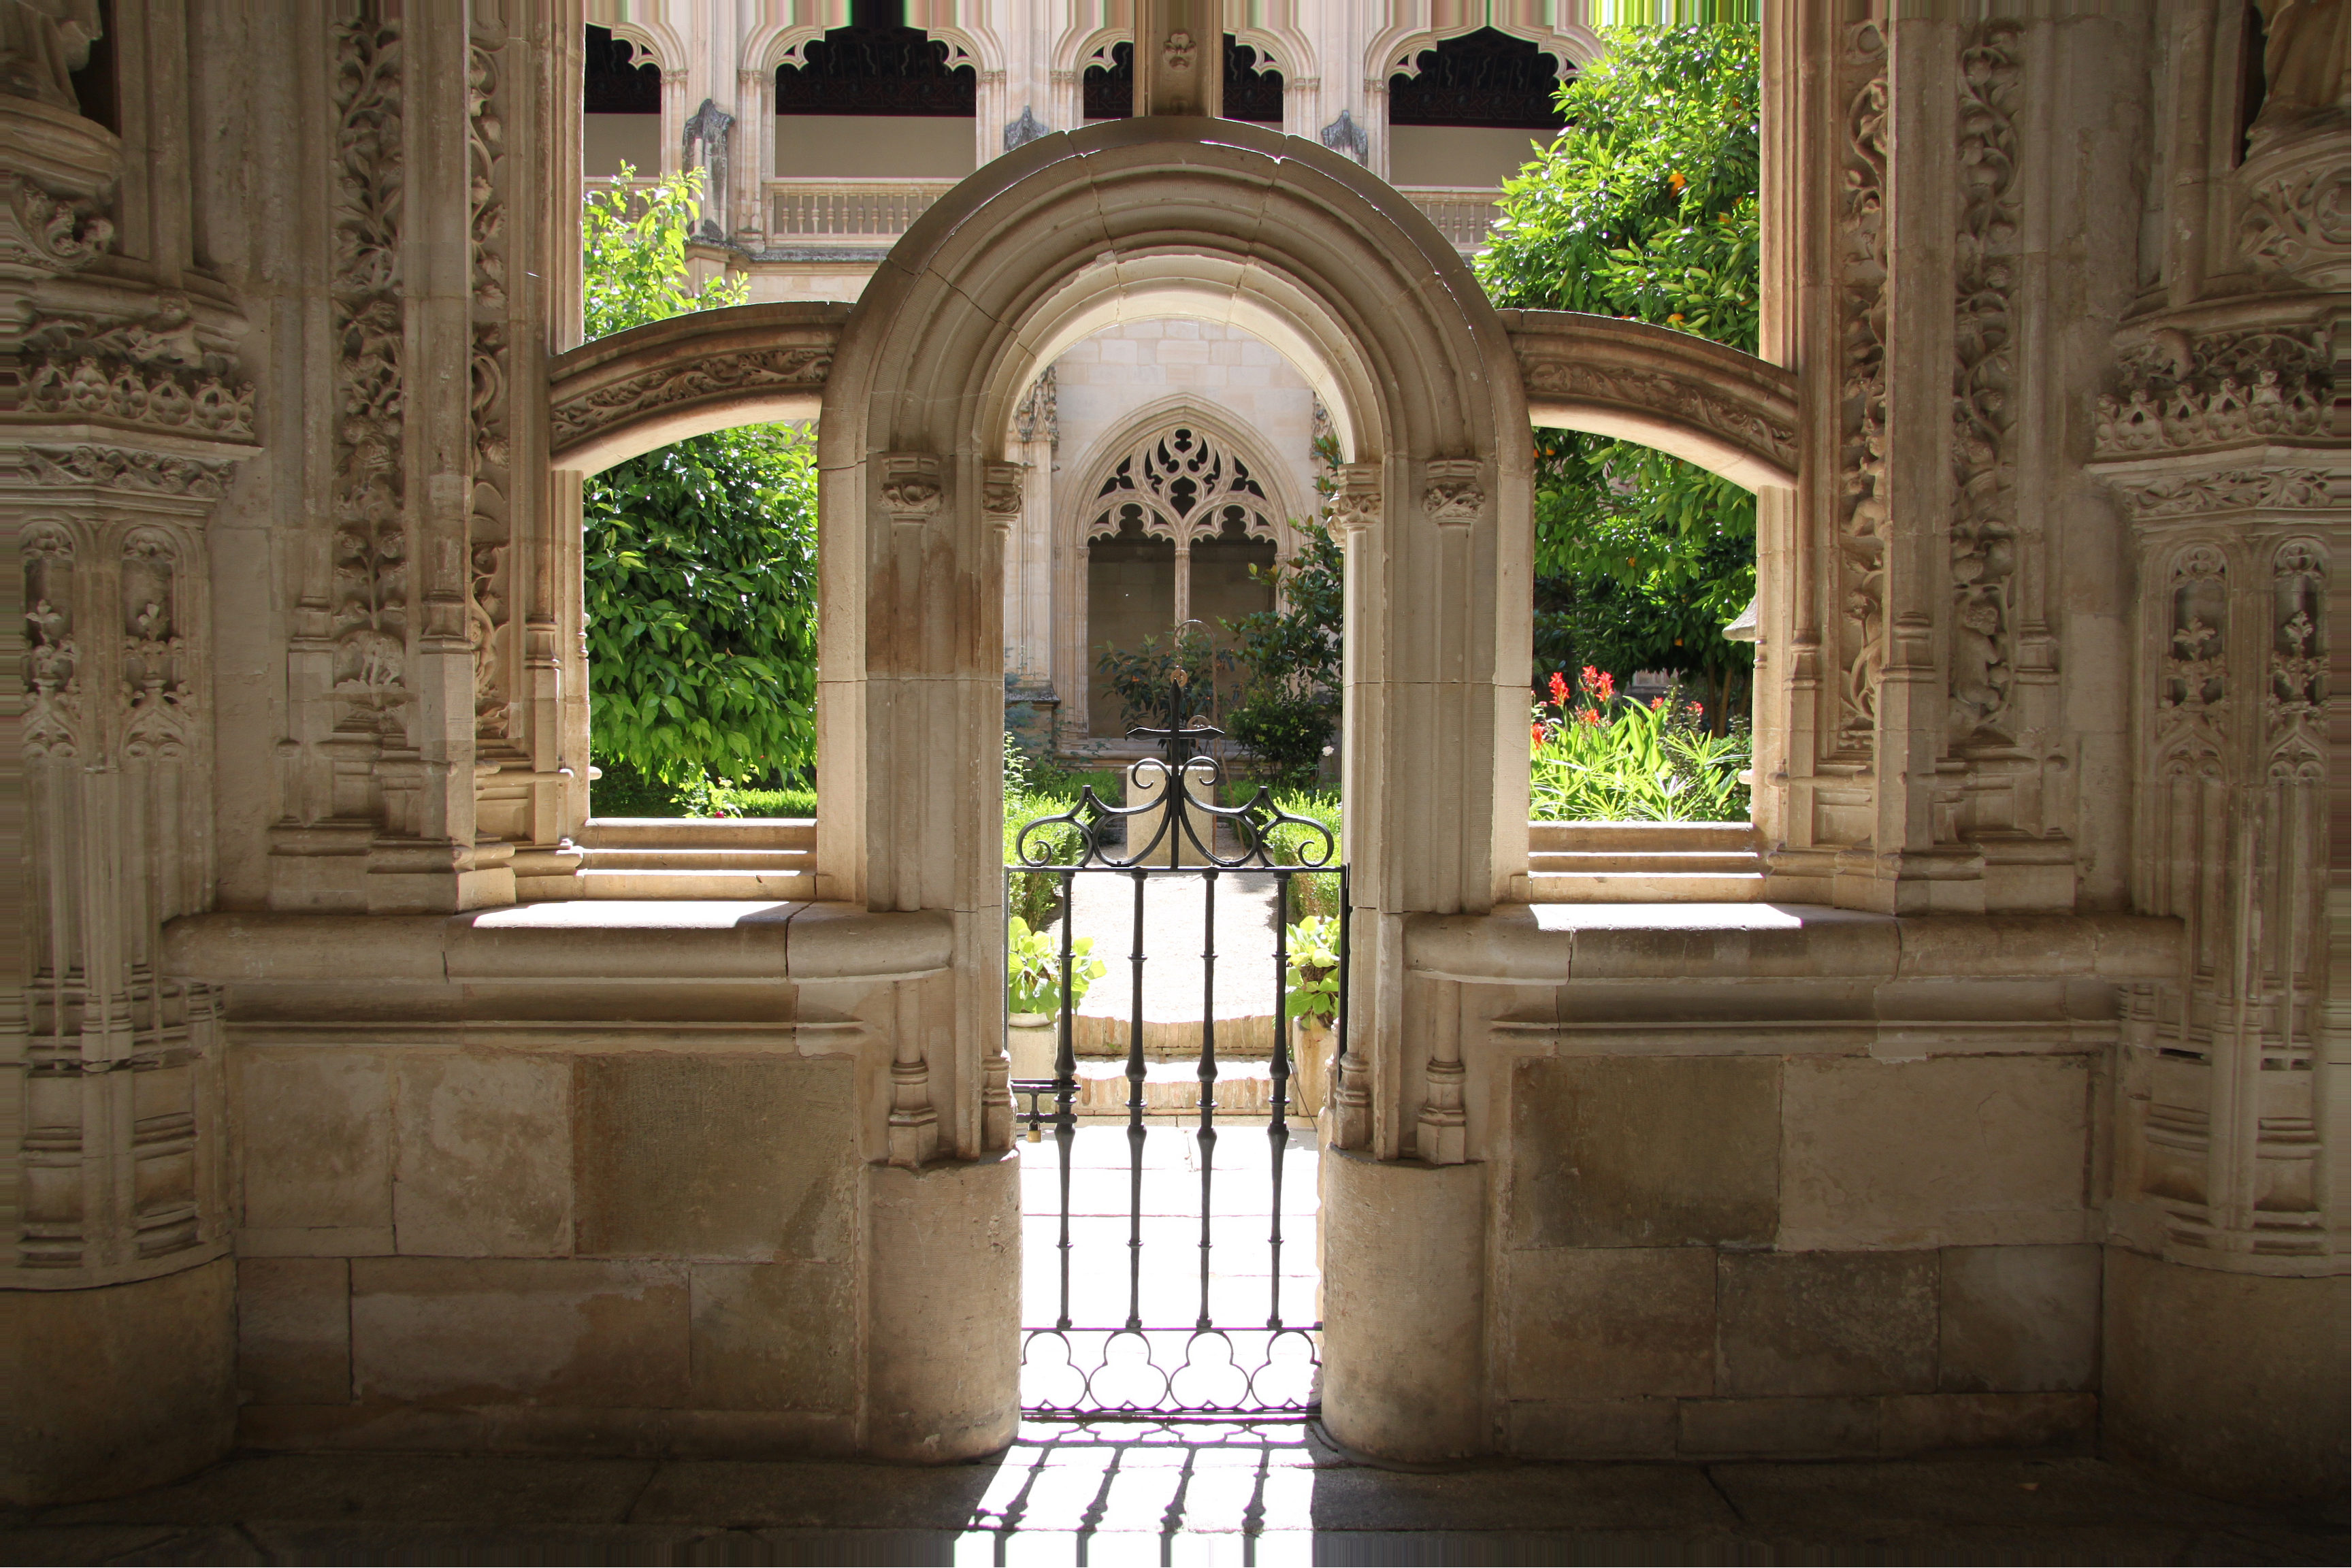
toledo, spain, castilla la mancha, sun, light, cloister, religion, catholic, plant, building, architecture, tree, symmetry, facade, landmark, house, column, arcade, arch, medieval architecture, molding, walkway, door, ceiling, classical architecture, daylighting, garden, holy places, historic site, glass, wood, courtyard, art, room, carving, stone carving, byzantine architecture, mansion, estate, aisle, shade, palace, place of worship, metal, city